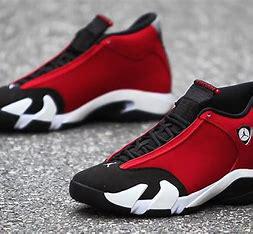
Brand: Jordan
Model: 14 Retro